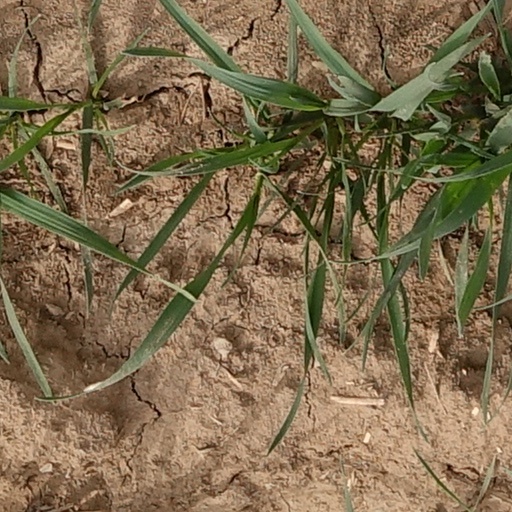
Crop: wheat